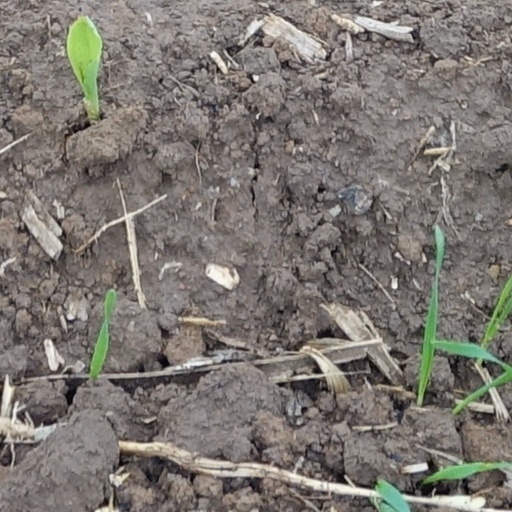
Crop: wheat